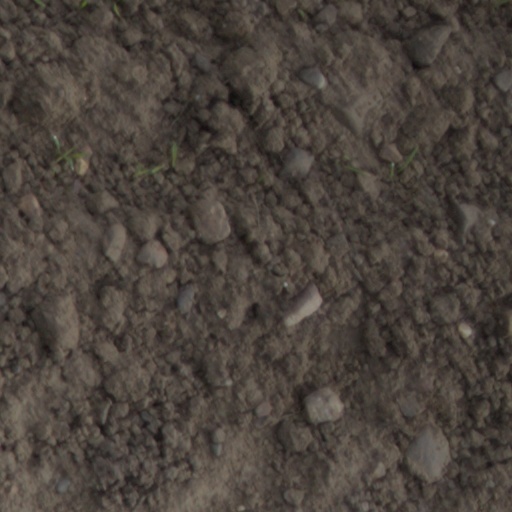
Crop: wheat